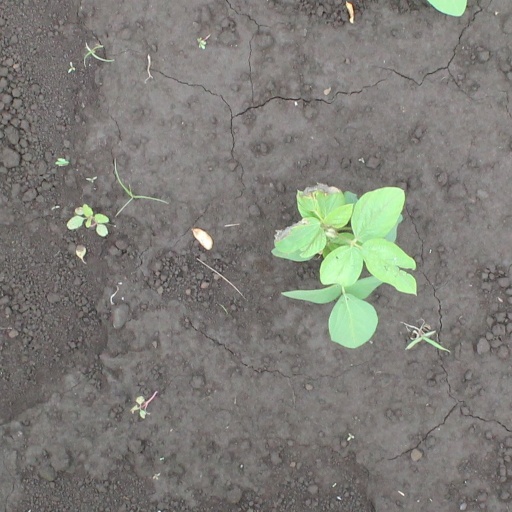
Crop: soybean